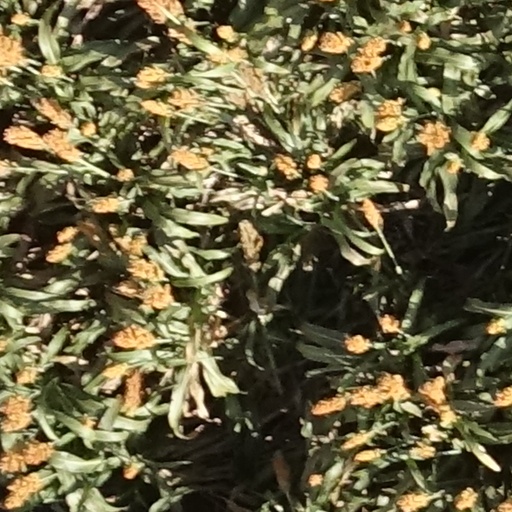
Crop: sorghum